Solomon Perel

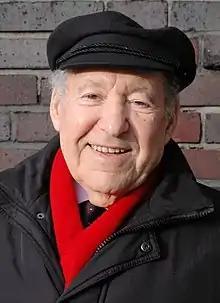
Perel in 2016

Solomon Perel (also Shlomo Perel or Solly Perel; 21 April 1925 – 2 February 2023) was a German-born Israeli author and motivational speaker. He was born to a German-Jewish family and managed to escape persecution by the Nazis by masquerading as an ethnic German. His life story is told in the 1990 film "Europa Europa" which was loosely based on his autobiography "Ich war Hitlerjunge Salomon" ("I Was Hitler Youth Salomon"). He also made several visits to various schools to tell his story.